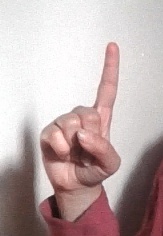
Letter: bb